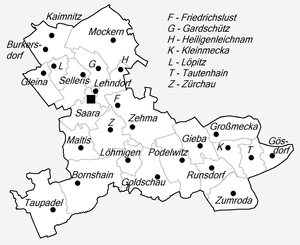
Saara était une ancienne une commune autonome allemande de l'est du land de Thuringe située dans l'arrondissement du Pays-d'Altenbourg. Elle a été incorporée à la ville de Nobitz en 2012.